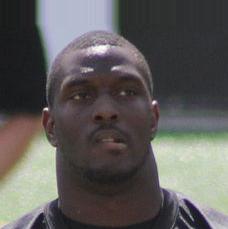
Age: 20